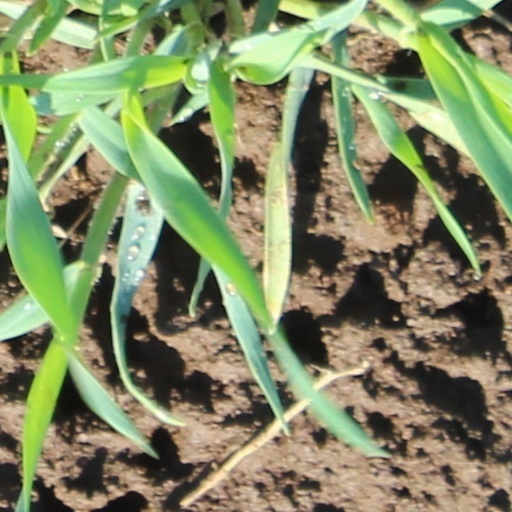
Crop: wheat